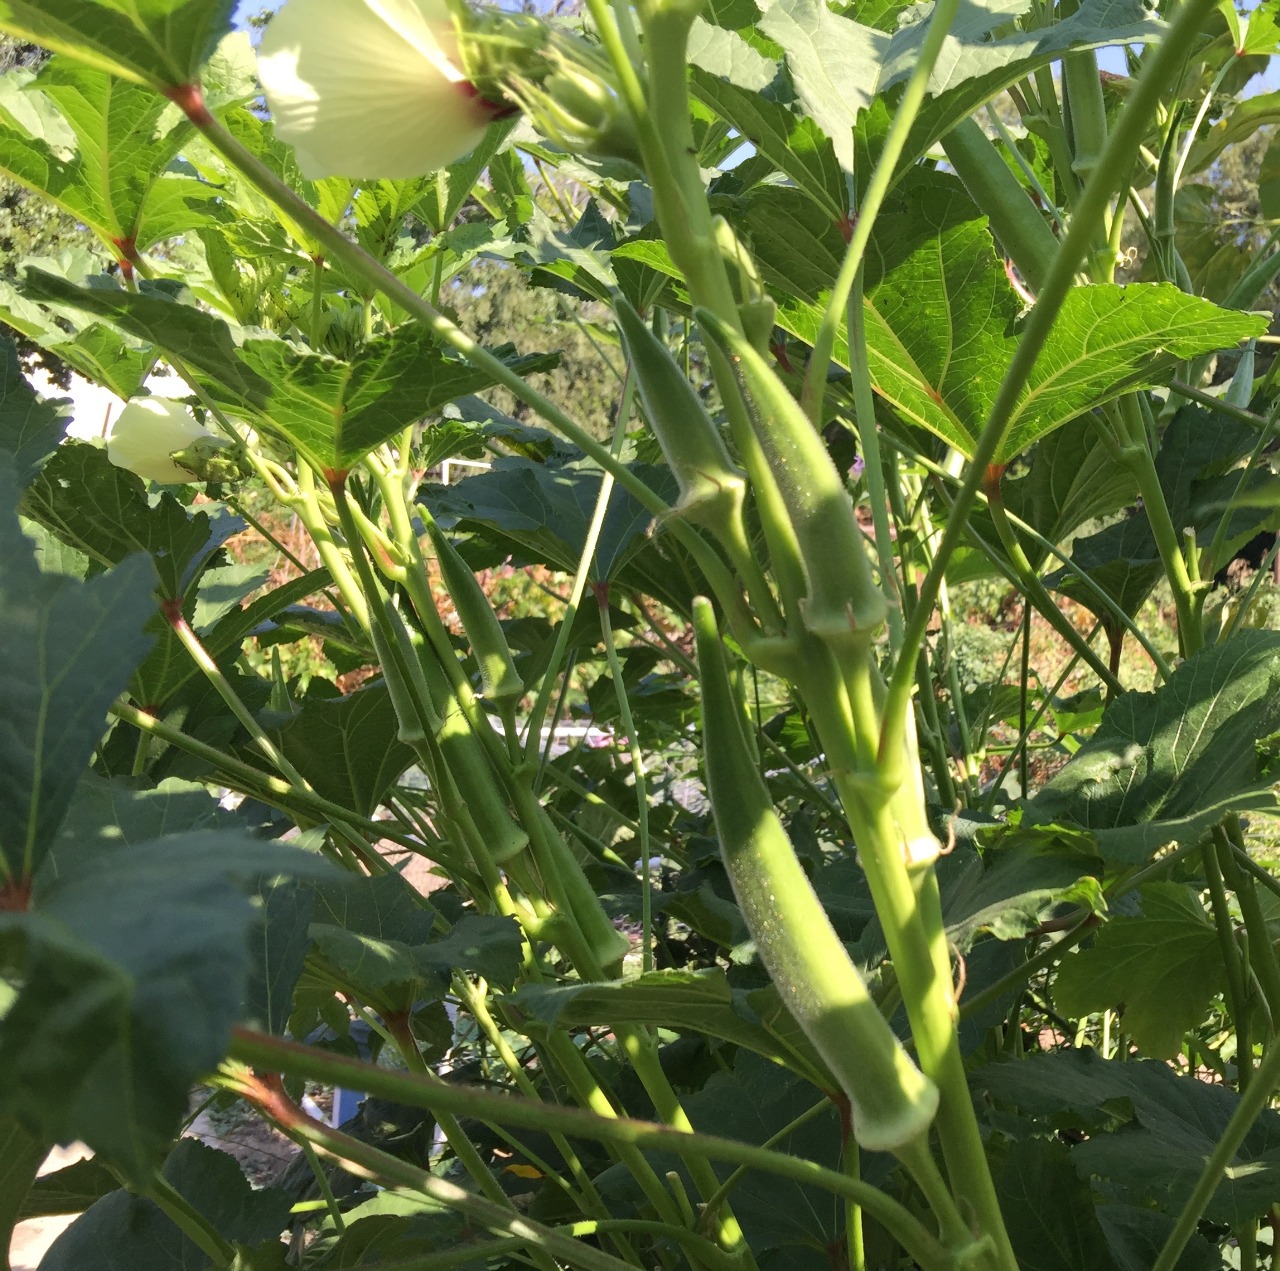
Label: Over-mature